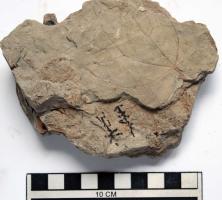
一个化石属于被子植物，其特征描述:属征：形态属，白垩纪至早第三纪被子植物叶化石，形似现代杨属，繁殖器官未知。

简述：叶宽卵形或卵圆形，顶端钝圆形，基部微凹呈浅心形，叶全缘或只不明显的微波状齿。羽状达缘脉序。

详述：叶宽卵形或卵圆形，长宽均约7cm，顶端钝圆形，基部微凹呈浅心形，叶全缘或只不明显的微波状齿。羽状达缘脉序，中脉下部较粗，向上渐变细，微弯曲；侧际排列较密，约6对，互生，近基部2~3对，与中脉夹角约90~70度角，其余侧脉的夹角较小，三次脉近垂直于中脉和侧脉，组成整齐矩形。